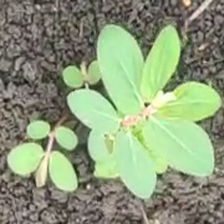
Weed species: Choti_dudhi_(Euphorbia_hirta)